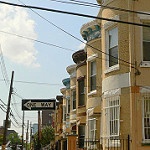
Scene: Outdoor